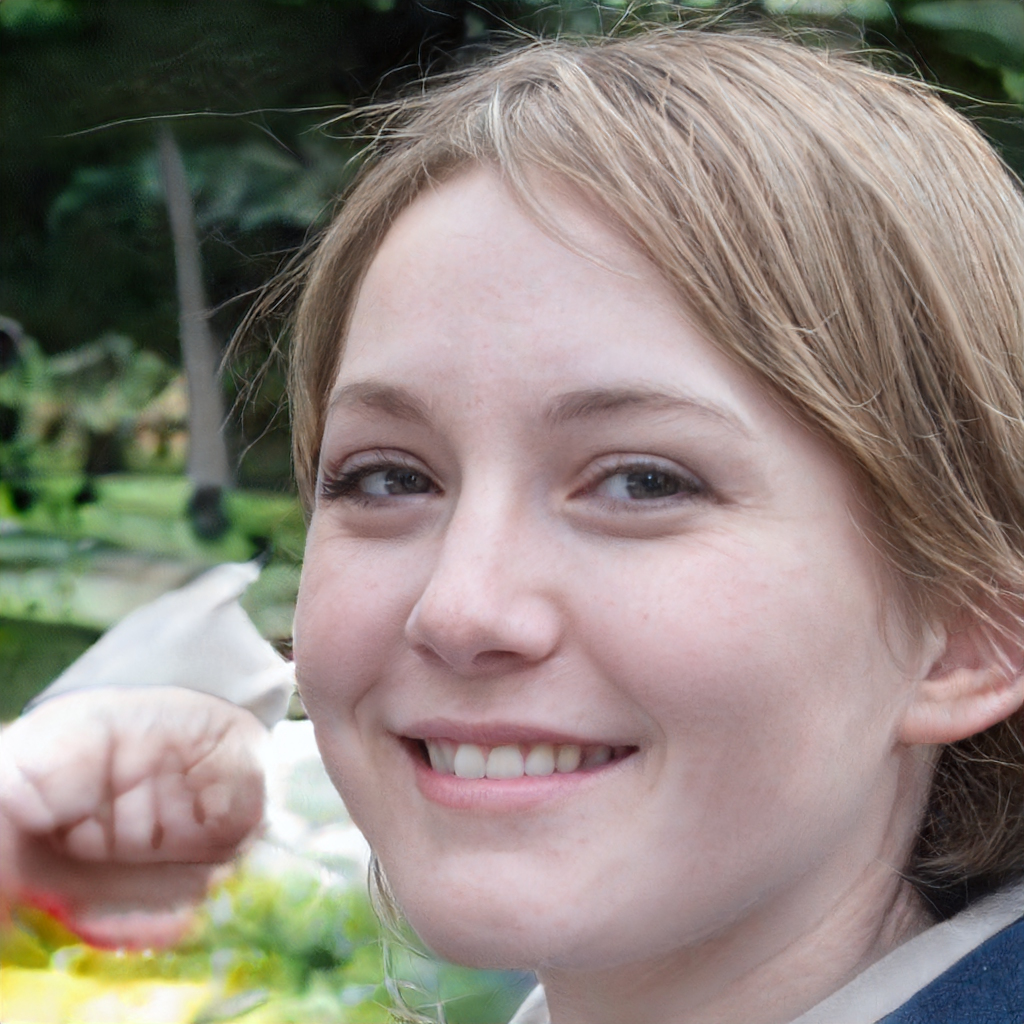
Label: Colored